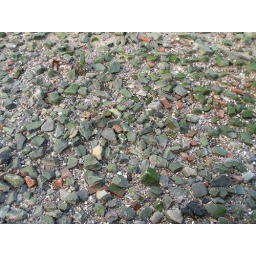
I liked the colors of the rocks in this pic ! Looks like a screen saver . .